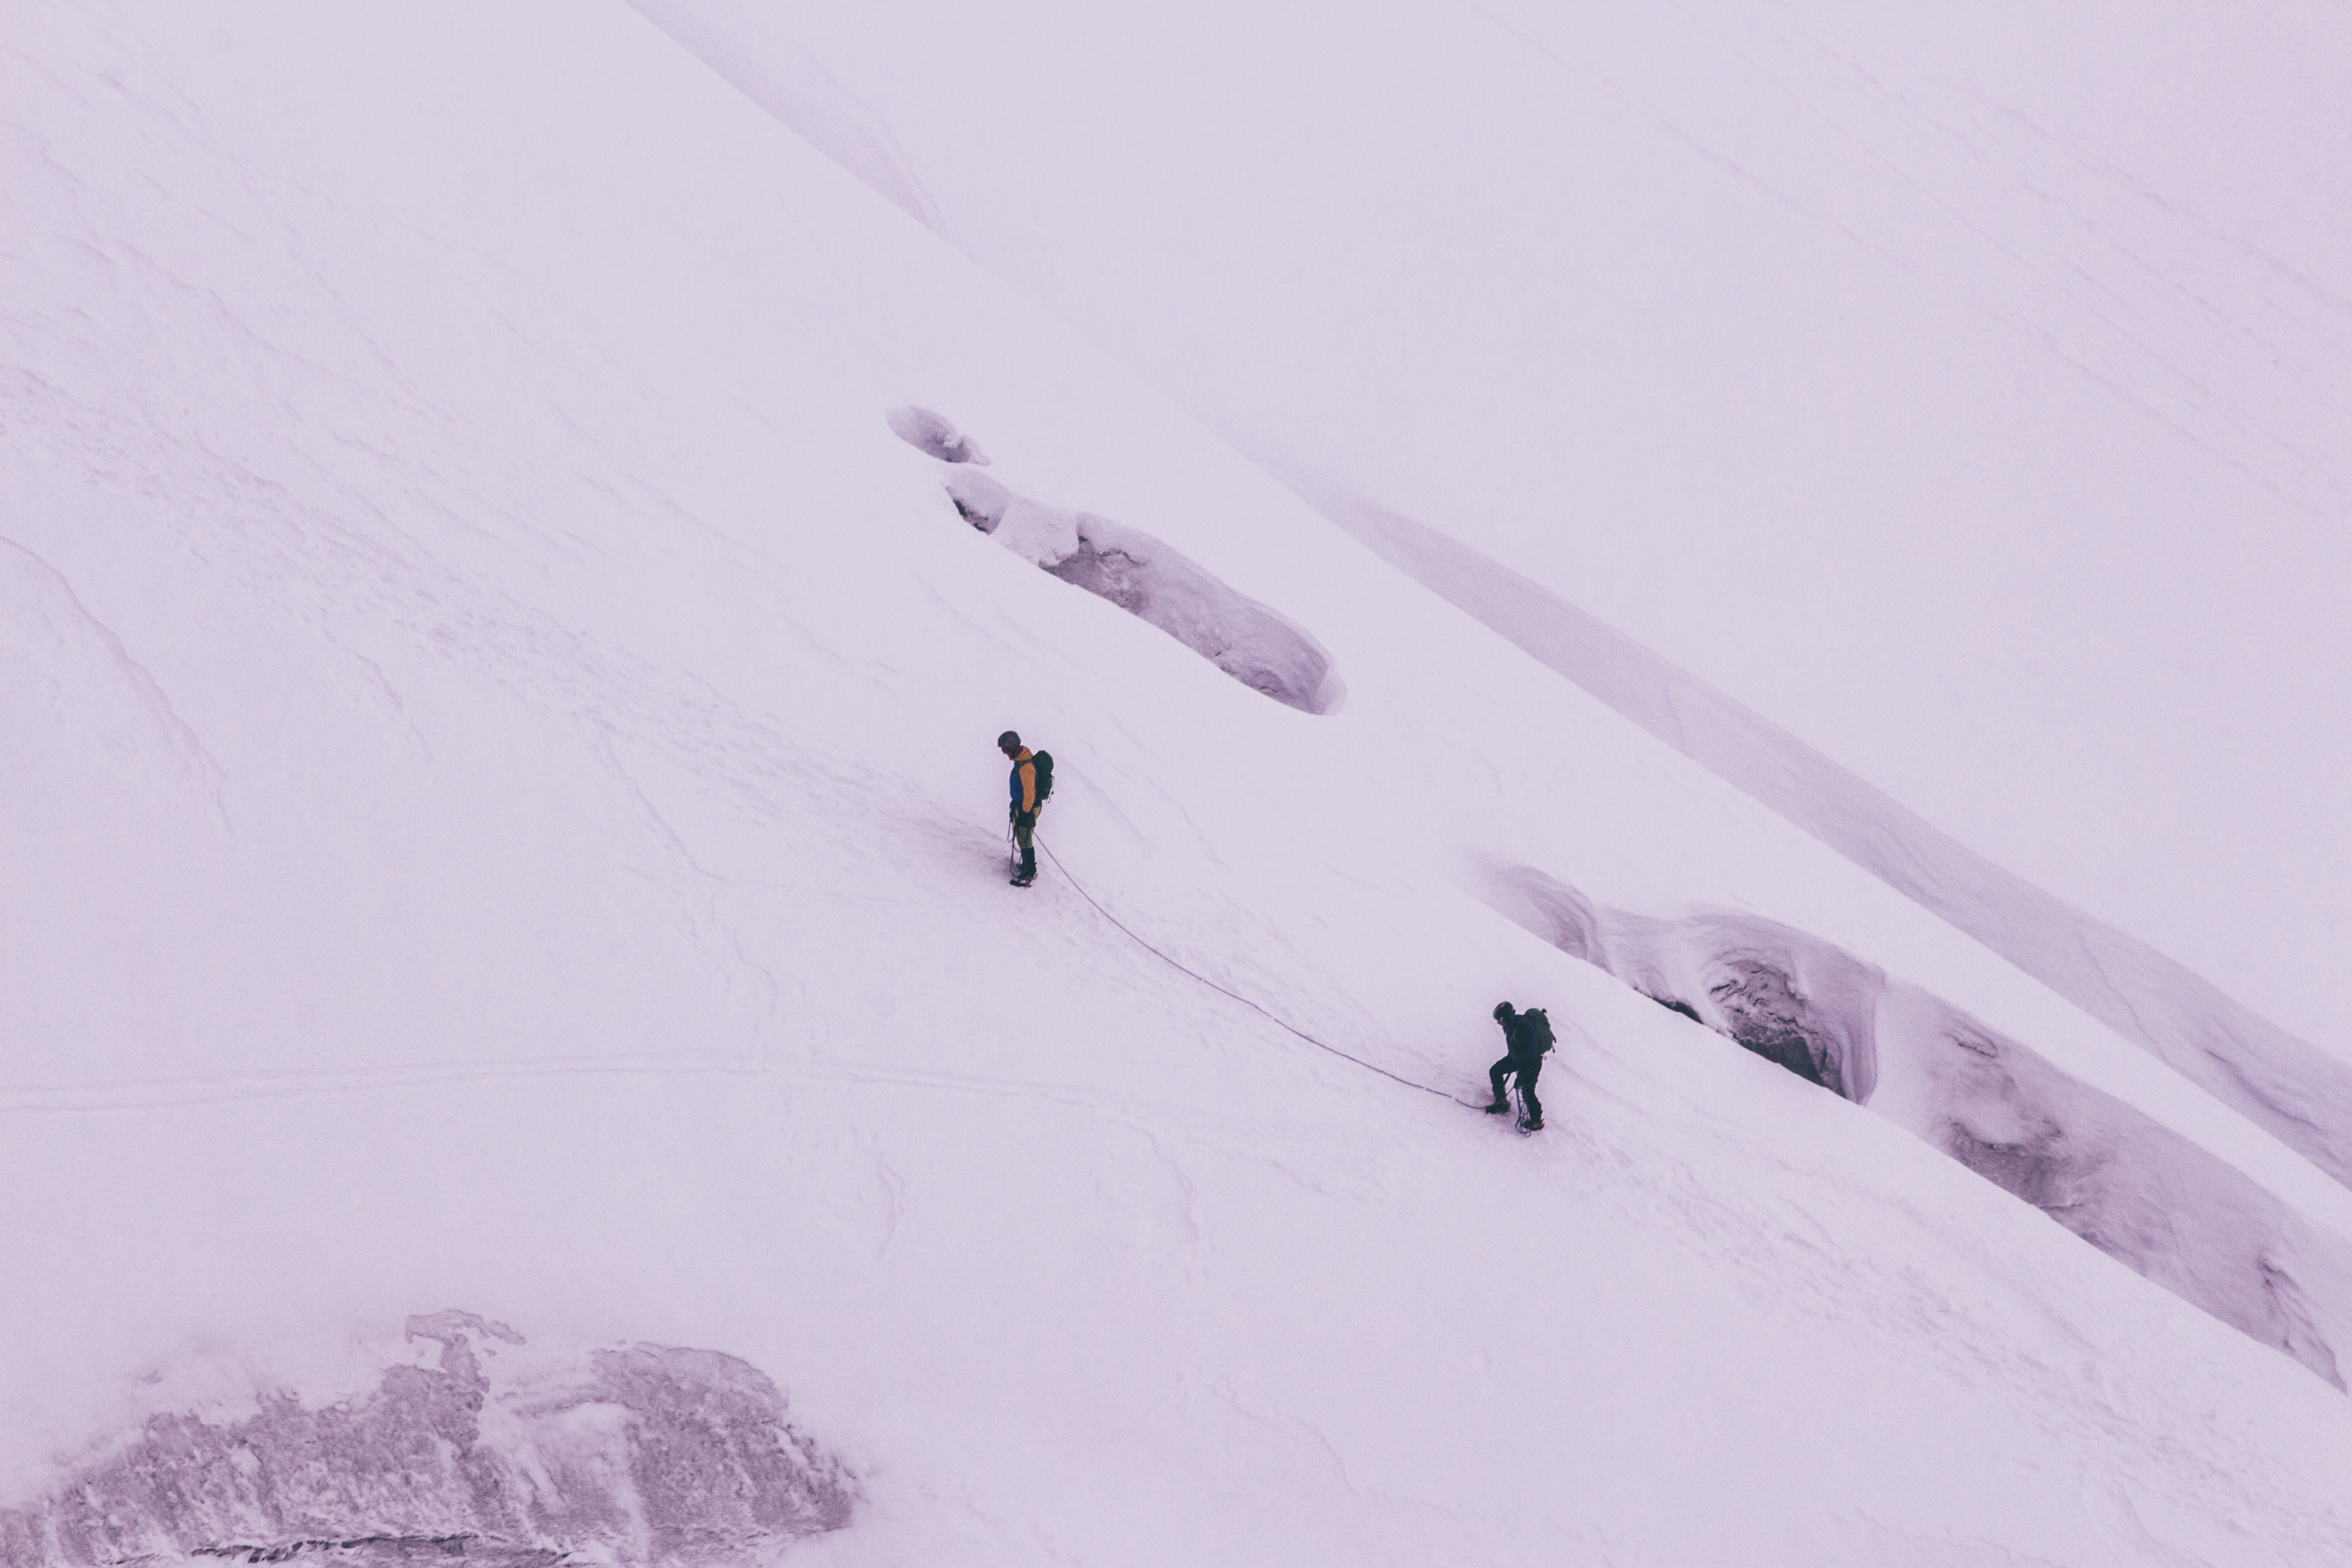
snow, weather, snowboard, skiing, sports equipment, winter sport, sports, downhill, ski, blizzard, piste, ski equipment, alpine skiing, geological phenomenon, telemark skiing, freestyle skiing